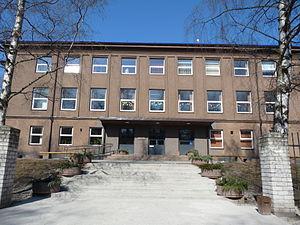
Kopli est un quartier situé au nord de Tallinn.